Jewish copper plates of Cochin

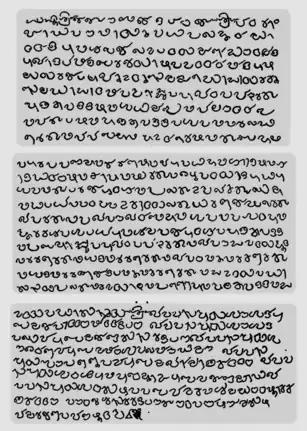

Jewish copper plates of Cochin, also known as Cochin plates of Bhaskara Ravi-varman, is a royal charter issued by the Chera Perumal king of Kerala, south India to Joseph Rabban, a Jewish merchant magnate of Kodungallur. The charter shows the status and importance of the Jewish colony in Kodungallur (Cranganore) near Cochin on the Malabar Coast.